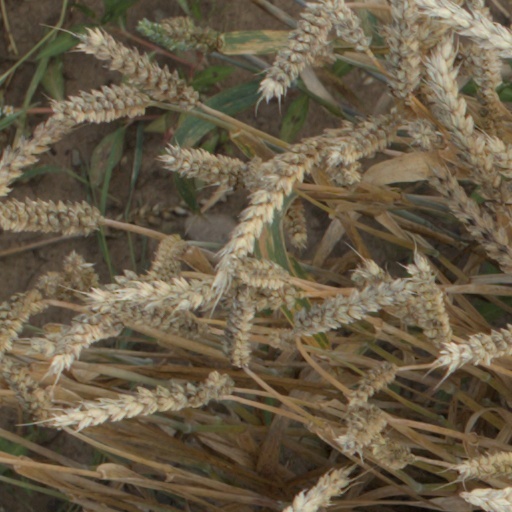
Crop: wheat